Alejandra Valencia

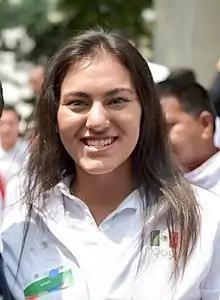
Valencia in 2016

She won two gold medals the 2011 Pan American Games — women's team and women's individual. She won bronze at 2011 World Archery Youth Championships recurve cadet women's individual.